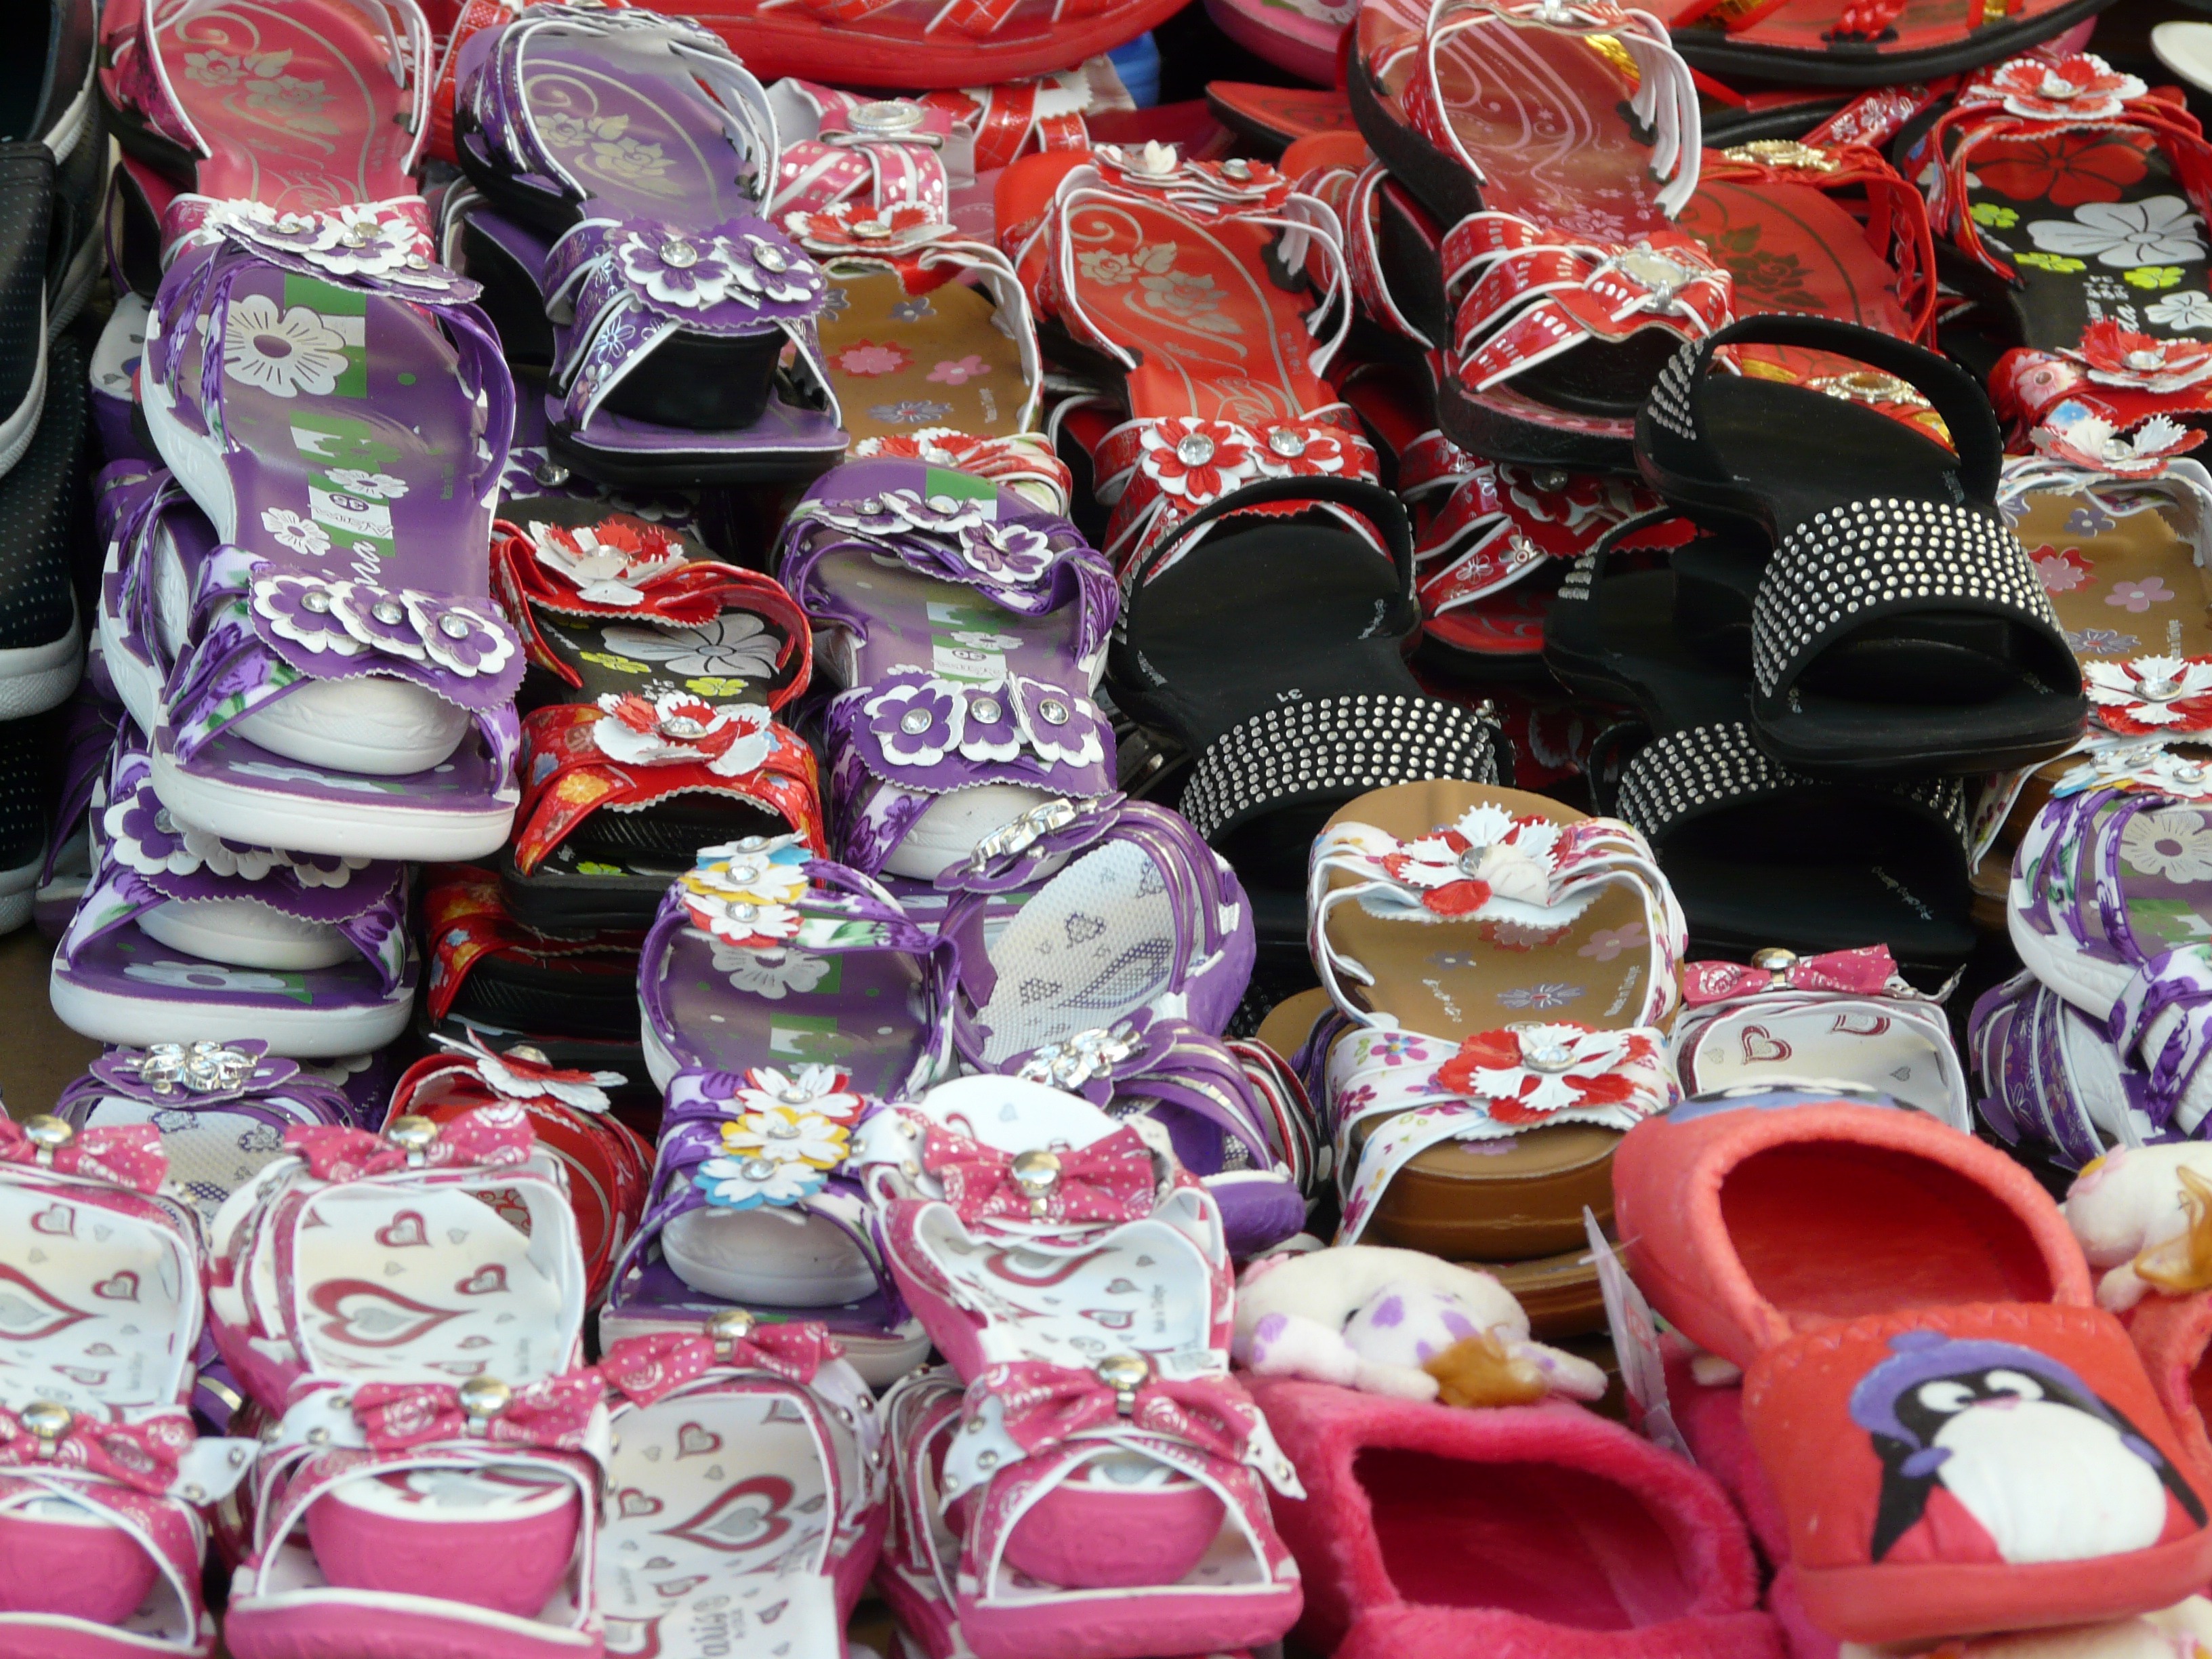
food, clothing, pink, dessert, shoes, sandals, footwear, sale, women's shoes, schlapper